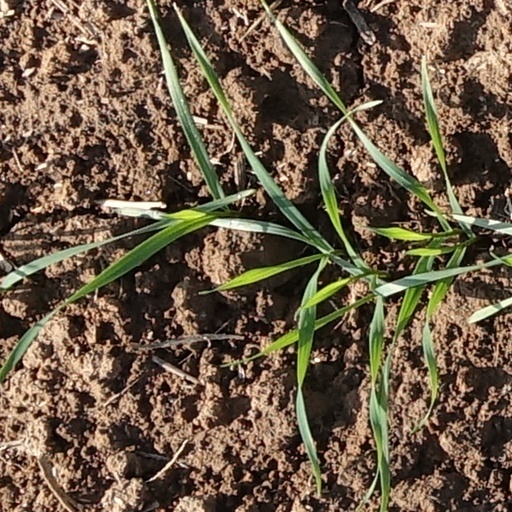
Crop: wheat